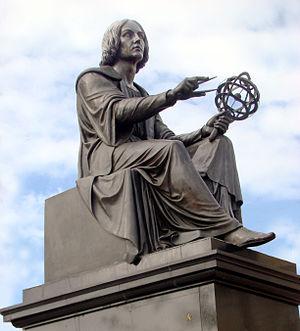
Le monument Nicolaus Copernic à Varsovie est l'un des monuments les plus remarquables de la capitale polonaise. Il se tient devant le Palais Staszic, siège de l'Académie polonaise des sciences sur la Rue Krakowskie Przedmieście (Varsovie). Conçu par Bertel Thorvaldsen en 1822, il est achevé en 1830.